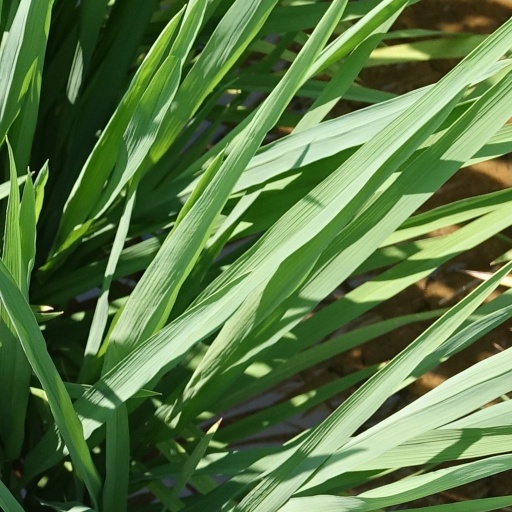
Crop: rice